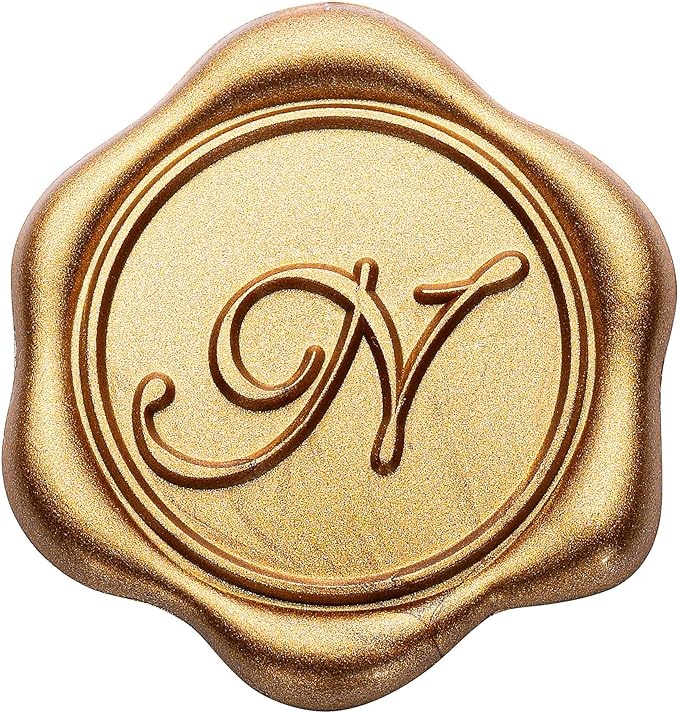
Yoption Initial N Wax Seal Stickers, 50 Pack Antique Gold Self Adhesive Envelope Seal Stickers for Wedding Party Birthday Christmas (N)
About This Yoption Adhesive Wax Seal Stickers: You will get 50 pieces adhesive initial wax seal stickers. Enough to meet your different decoration, sealing and DIY needs. Premium Material & Perfect Size: This wax seal stickers are made of composite lacquer wax material, waterproof and not easy to wear, will not lose color. With a diameter of 3 cm/1.2 inches, it is suitable for you to seal or decorate letters, invitations, cards, gifts and more for different occasions/themes. Strong Self-adhesive Backing: Adopt strong self-adhesive design, easy to stick, and can stick to any smooth and clean surface, such as cardboard, kraft paper bags, paper, glass, plastic, metal, cloth and more. Modern Classic Design: The color of the envelope seal is bronze, retro and exquisite, making the envelope more eye-catching and elegant. Widely Applications: These self adhesive initial sealing stickers are perfect for wedding invitations, party invitations, cards, gift wrapping, envelopes, wine bottle decoration, snail mail, gift ideas, postcard, etc. Overview Brand : Yoption Color : No Cartoon Character : No Special Feature : Waterproof Number of Pieces : 50 Age Range (Description) : Adult Reusability : Single Use Item Form : Sheet Pattern : Letter Print Unit Count : 50.0 Count Surface Recommendation Wood, Glass, Cloth, Plastic, Metal, Fabric : Shape Round : Surface Recommendation Wood, Glass, Cloth, Plastic, Metal, Fabric : Shape Round
Brand: Yoption
Category: Arts & Entertainment > Party & Celebration > Party Supplies > Envelope Seals